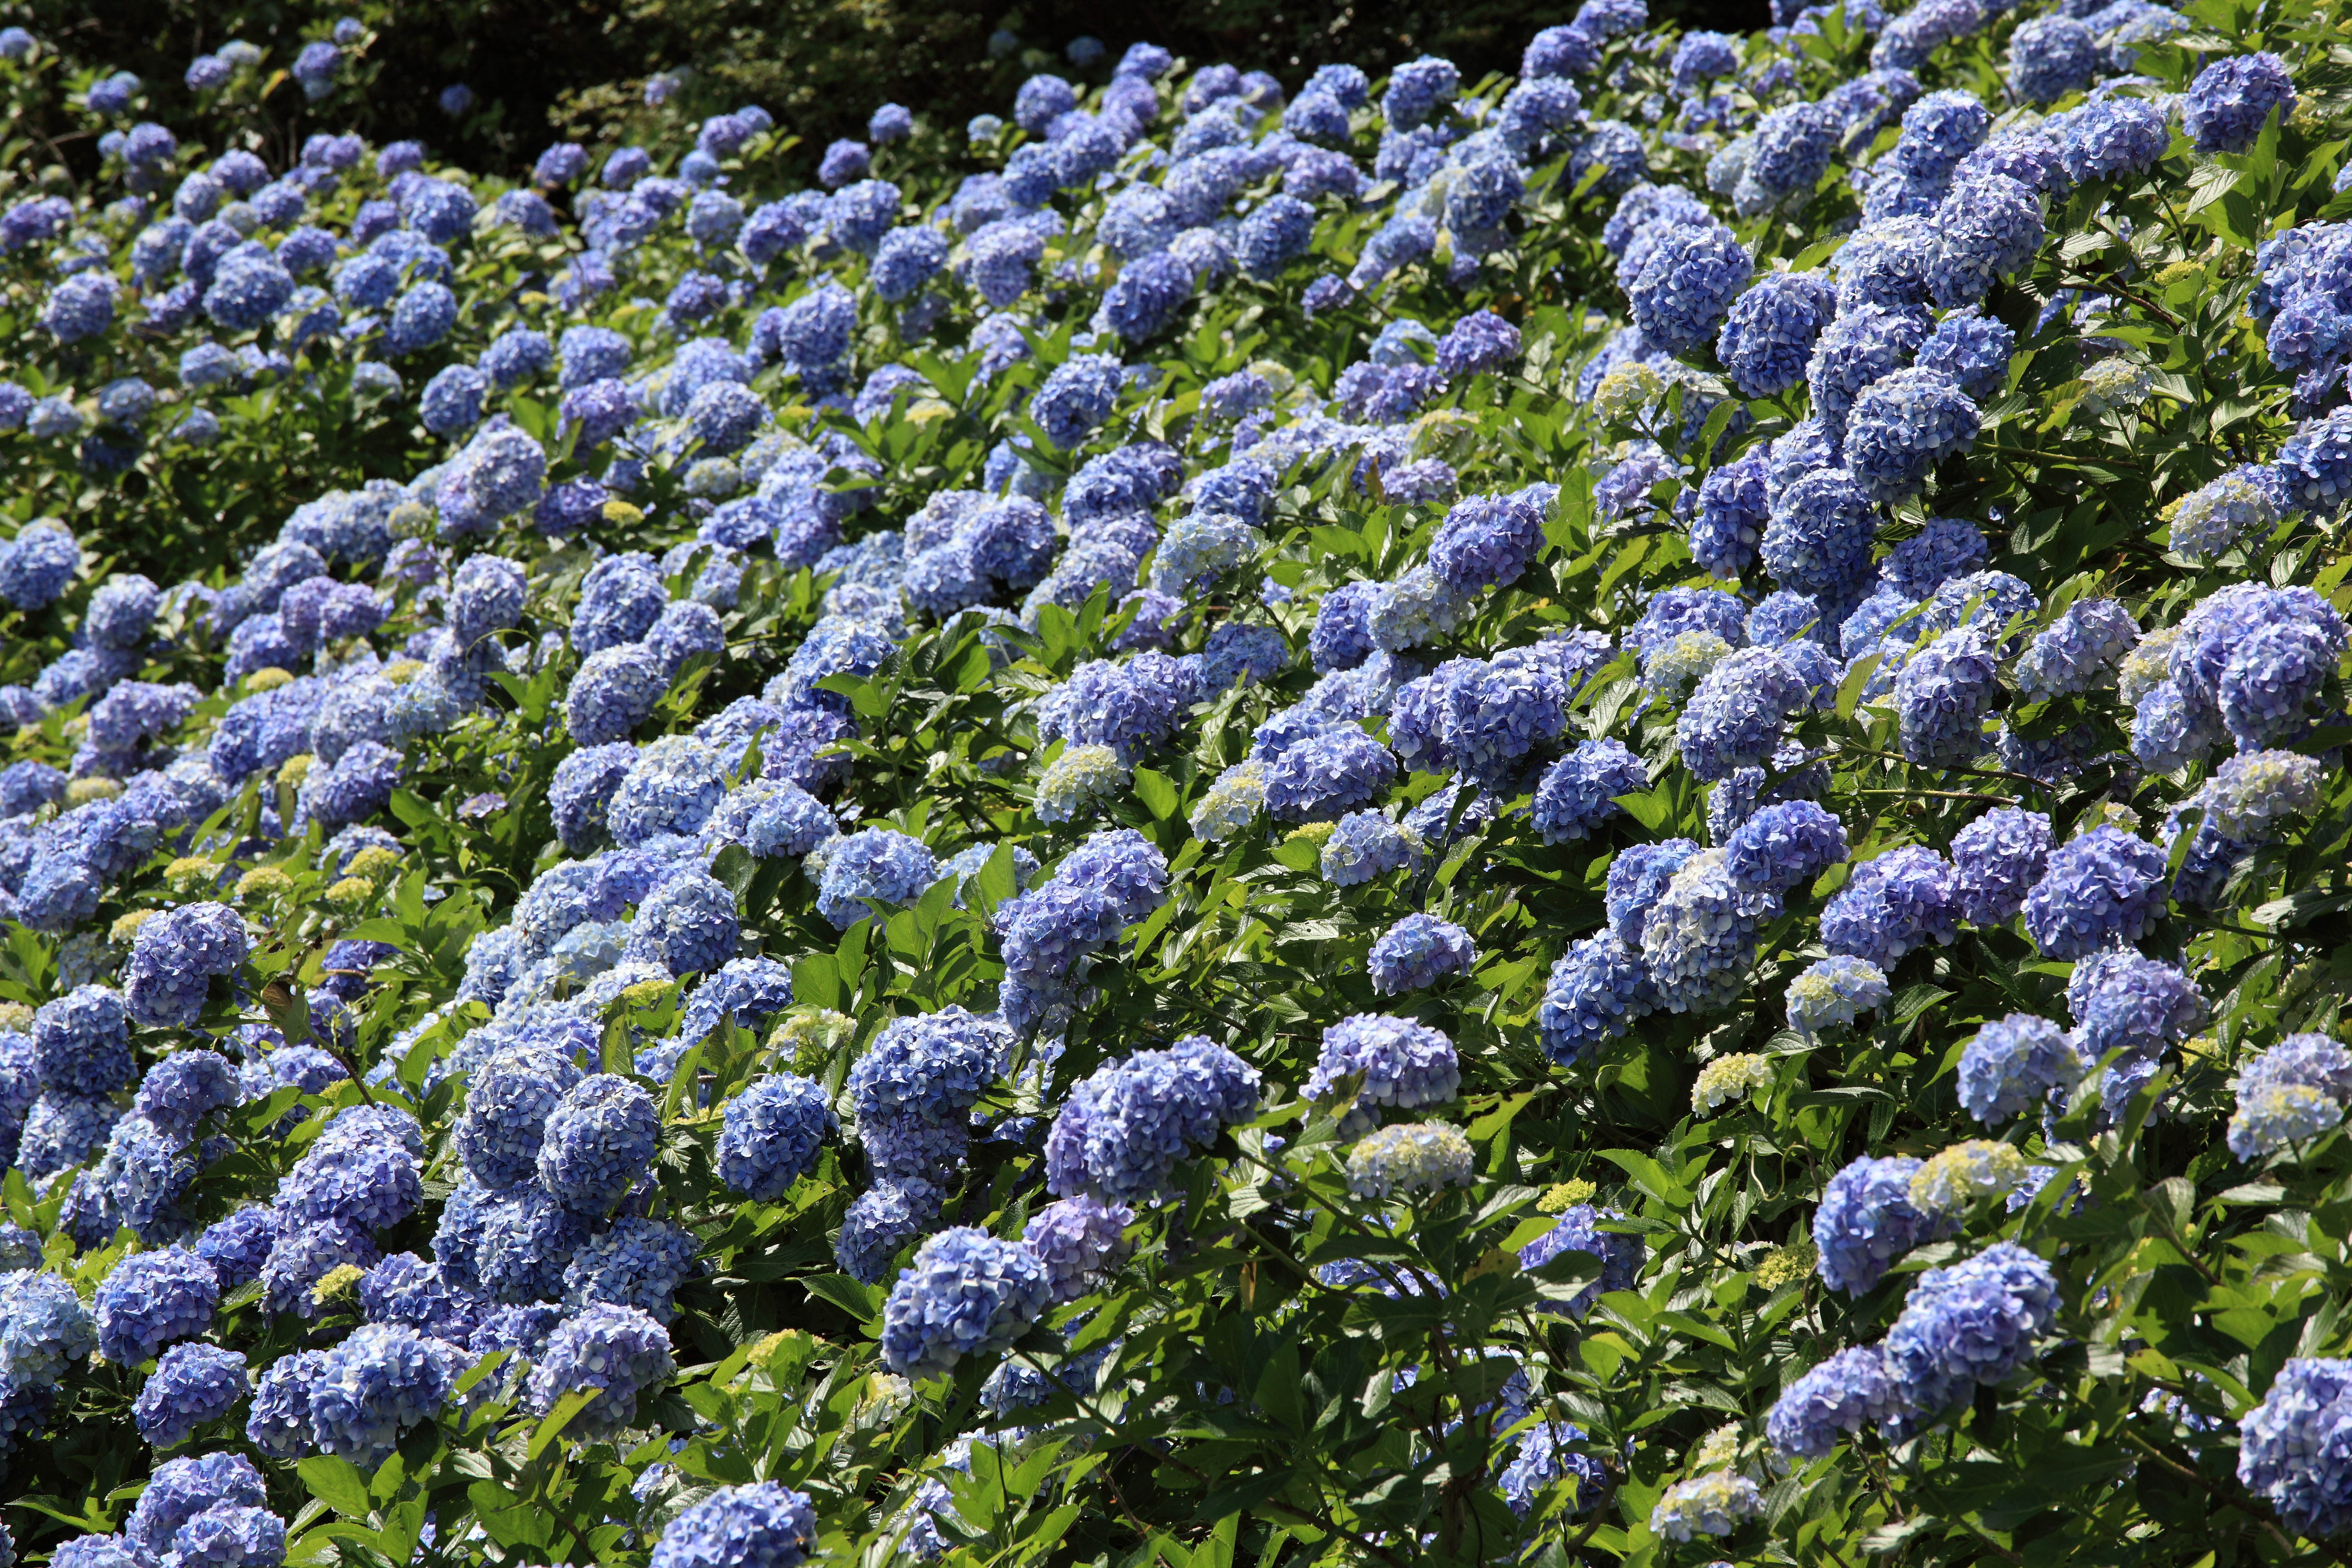
plant, flower, high, garden, hydrangea, shrub, 5d, bluebonnet, hires, markii, hi, res, resolution, chiba, ohtaki, isumi, mamenbarakougen, lupin, flowering plant, hydrangeaceae, cornales, land plant